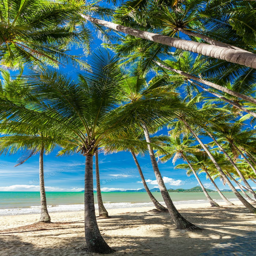
palm trees on the beach